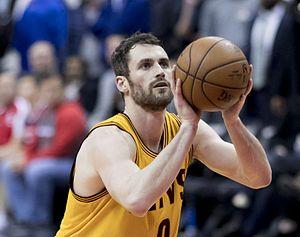
Kevin Wesley Love est un joueur américain de basket-ball évoluant aux postes d'ailier fort et de pivot aux Cavaliers de Cleveland.